Sophiatown

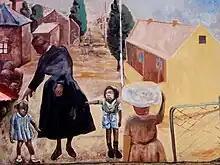
Huddleston in Sophiatown depicted in the church mural

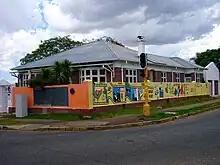
Dr Xuma's house, now the Sophiatown Heritage and Cultural Centre

Dr A. B. Xuma was a medical doctor who had trained in the United States and the United Kingdom. He was a local celebrity, President of the African National Congress and Chairperson of the Western Areas Anti-Expropriation and Proper Housing Committee. His house was a landmark in Sophiatown (73 Toby Street) and was declared a National Heritage Monument on 11 February 2006. Currently, the house is the location of the Sophiatown Heritage and Cultural Centre. This is one of two houses to escape the destruction of Sophiatown by the government in the late 1950s. It was built in 1935 and named Empilweni. Xuma and his second wife Madie Hall Xuma lived there until 1959. The writer, actor and journalist Bloke Modisane reminisces that among all those modest, run-down buildings, could stand the palatial home of Dr A. B. Xuma with its two garages. Modisane remembers how he and his widowed mother, who ran a shebeen, had looked to Xuma and his house for a model of the good life, i.e. separate bedrooms, a room for sitting, another for eating, and a room to be alone, for reading or thinking, to shut out South Africa and not be black.